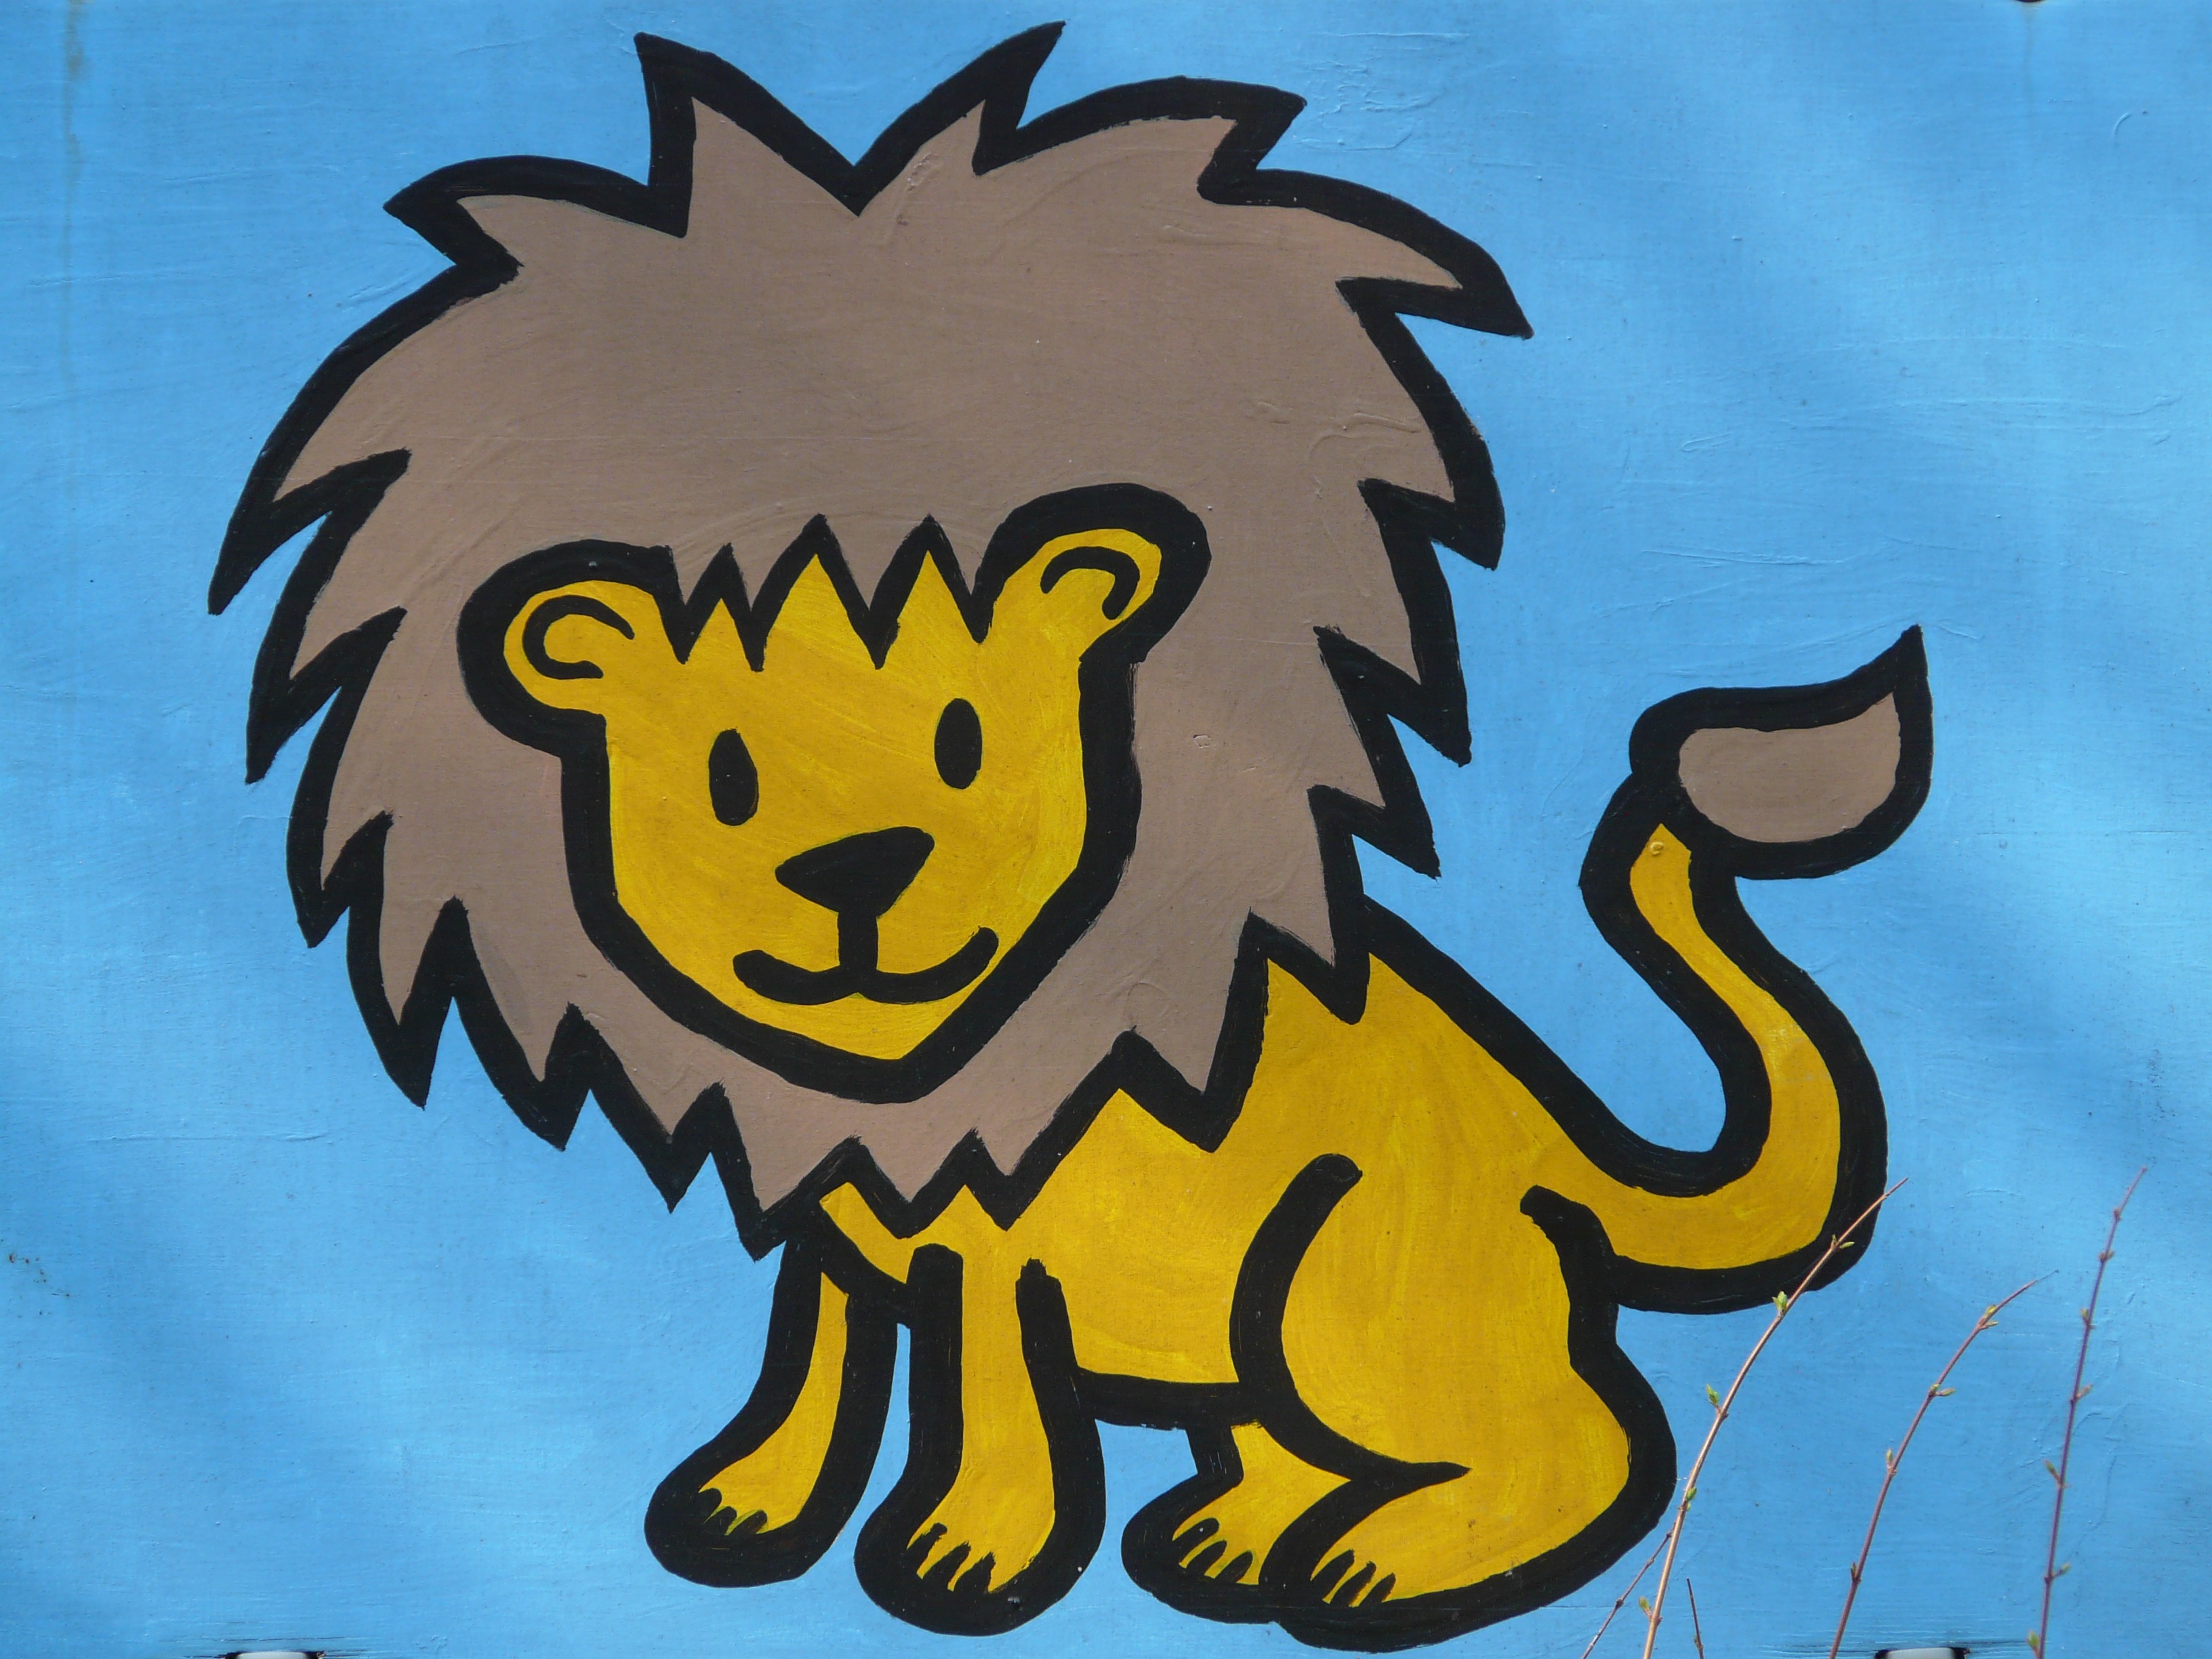
animal, paint, lion, cheerful, art, figure, drawing, illustration, funny, image, comic, cartoon, cartoon character